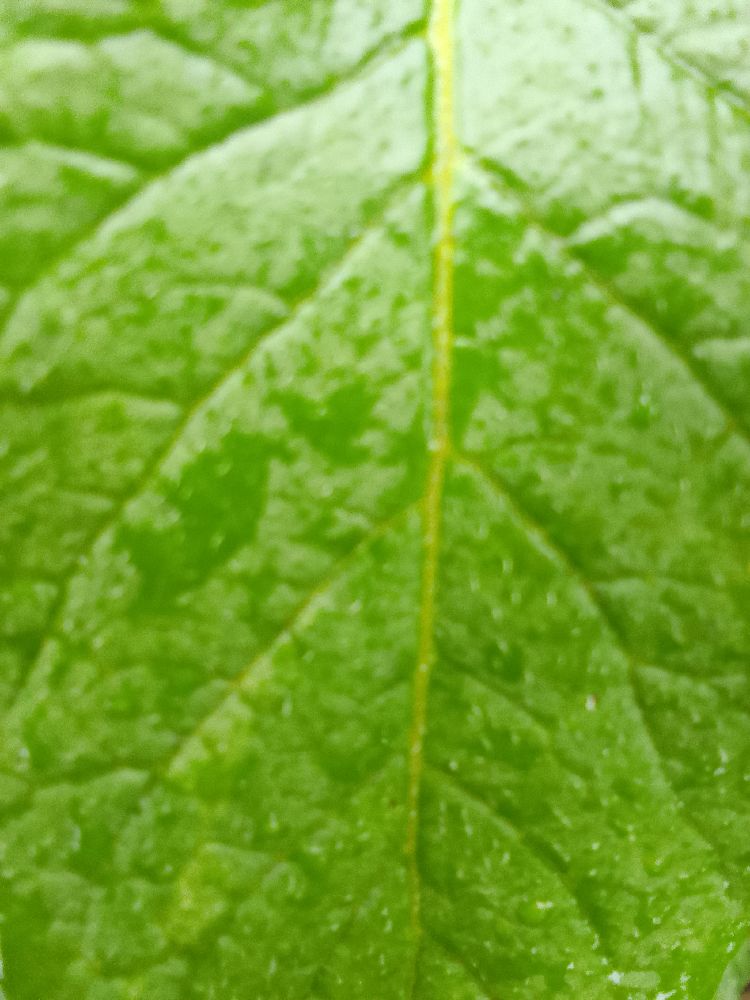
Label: Healthy